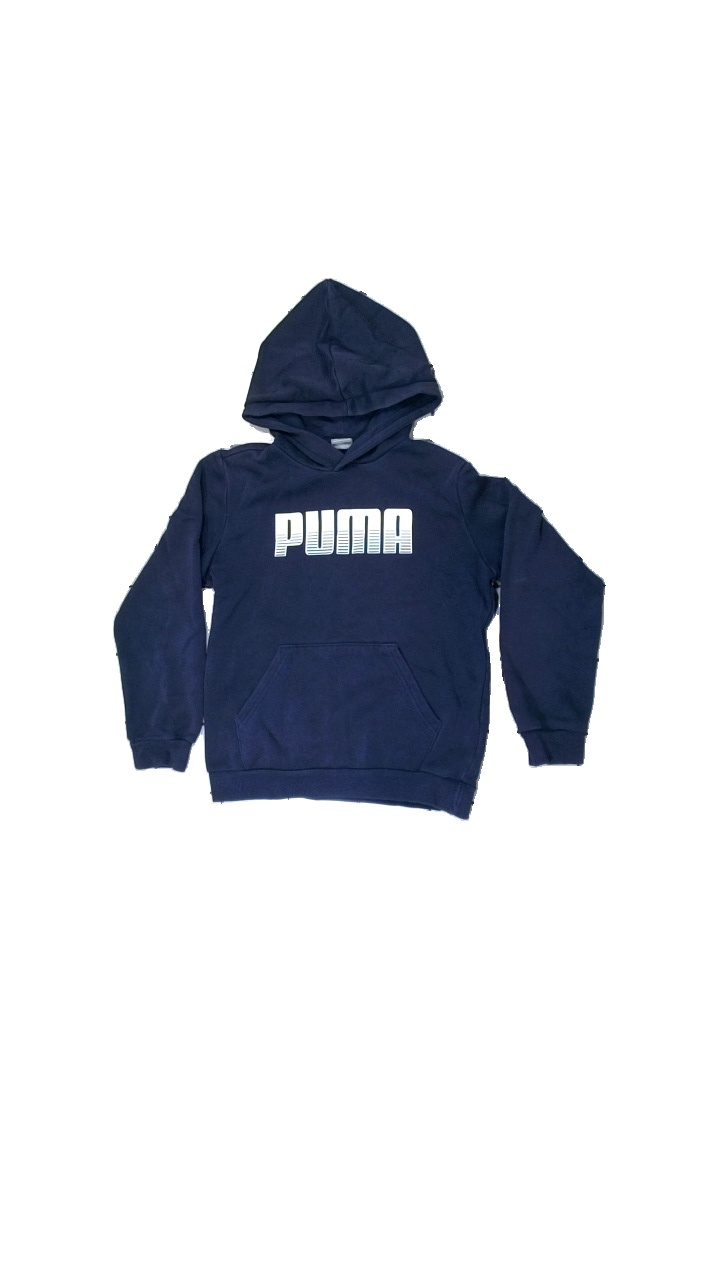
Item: Hoodie (Children)
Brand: Puma
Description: Blue sunbleached hoodie from PUMA, size 152. Poor condition.
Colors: Blue, White
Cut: Regular
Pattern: Logo print
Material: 73% cott, 27% poly
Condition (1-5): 2
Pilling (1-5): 5
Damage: sunbleached around hood
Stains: Minor
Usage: Export
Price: <50